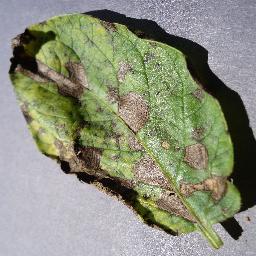
Etiqueta: Tizon_Temprano